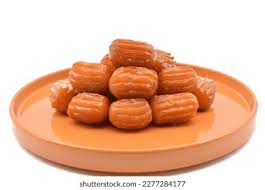
Label: tulumba_dessert